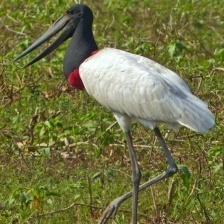
Species: JABIRU
Scientific name: JABIRU MYCTERIA
ImageNet parent category: white_stork